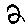
Label: 2